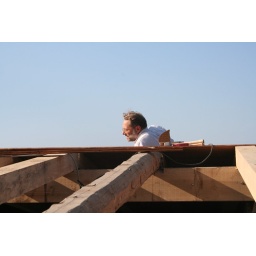
Roof building in Farm's house (16 ottobre 2006)